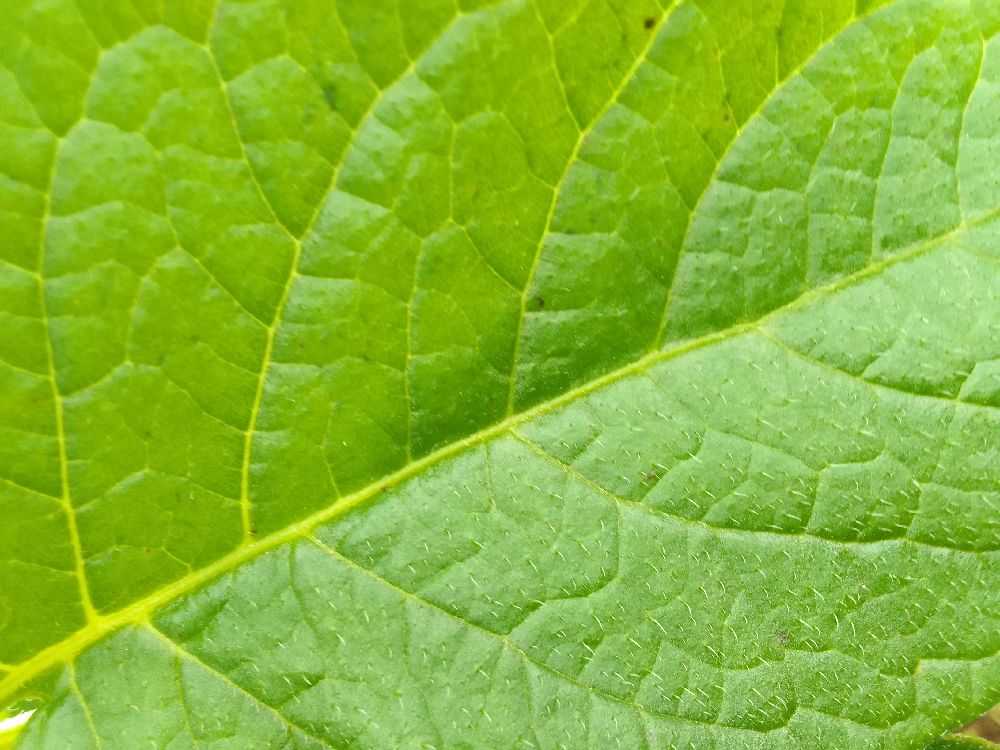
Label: Healthy